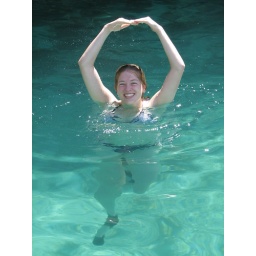
Katie dancing in the clear blue water :) Very pretty!